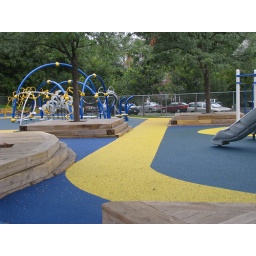
the yellow road through the new climbing equipment at my school in washington dc